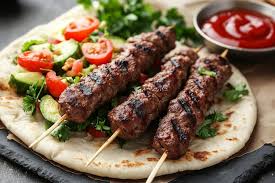
Label: adana_kebab